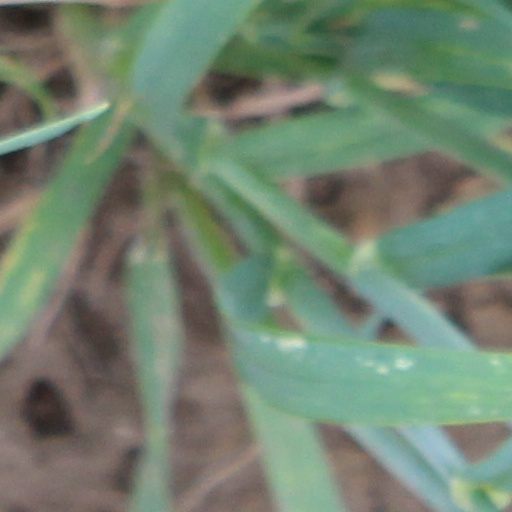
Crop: wheat